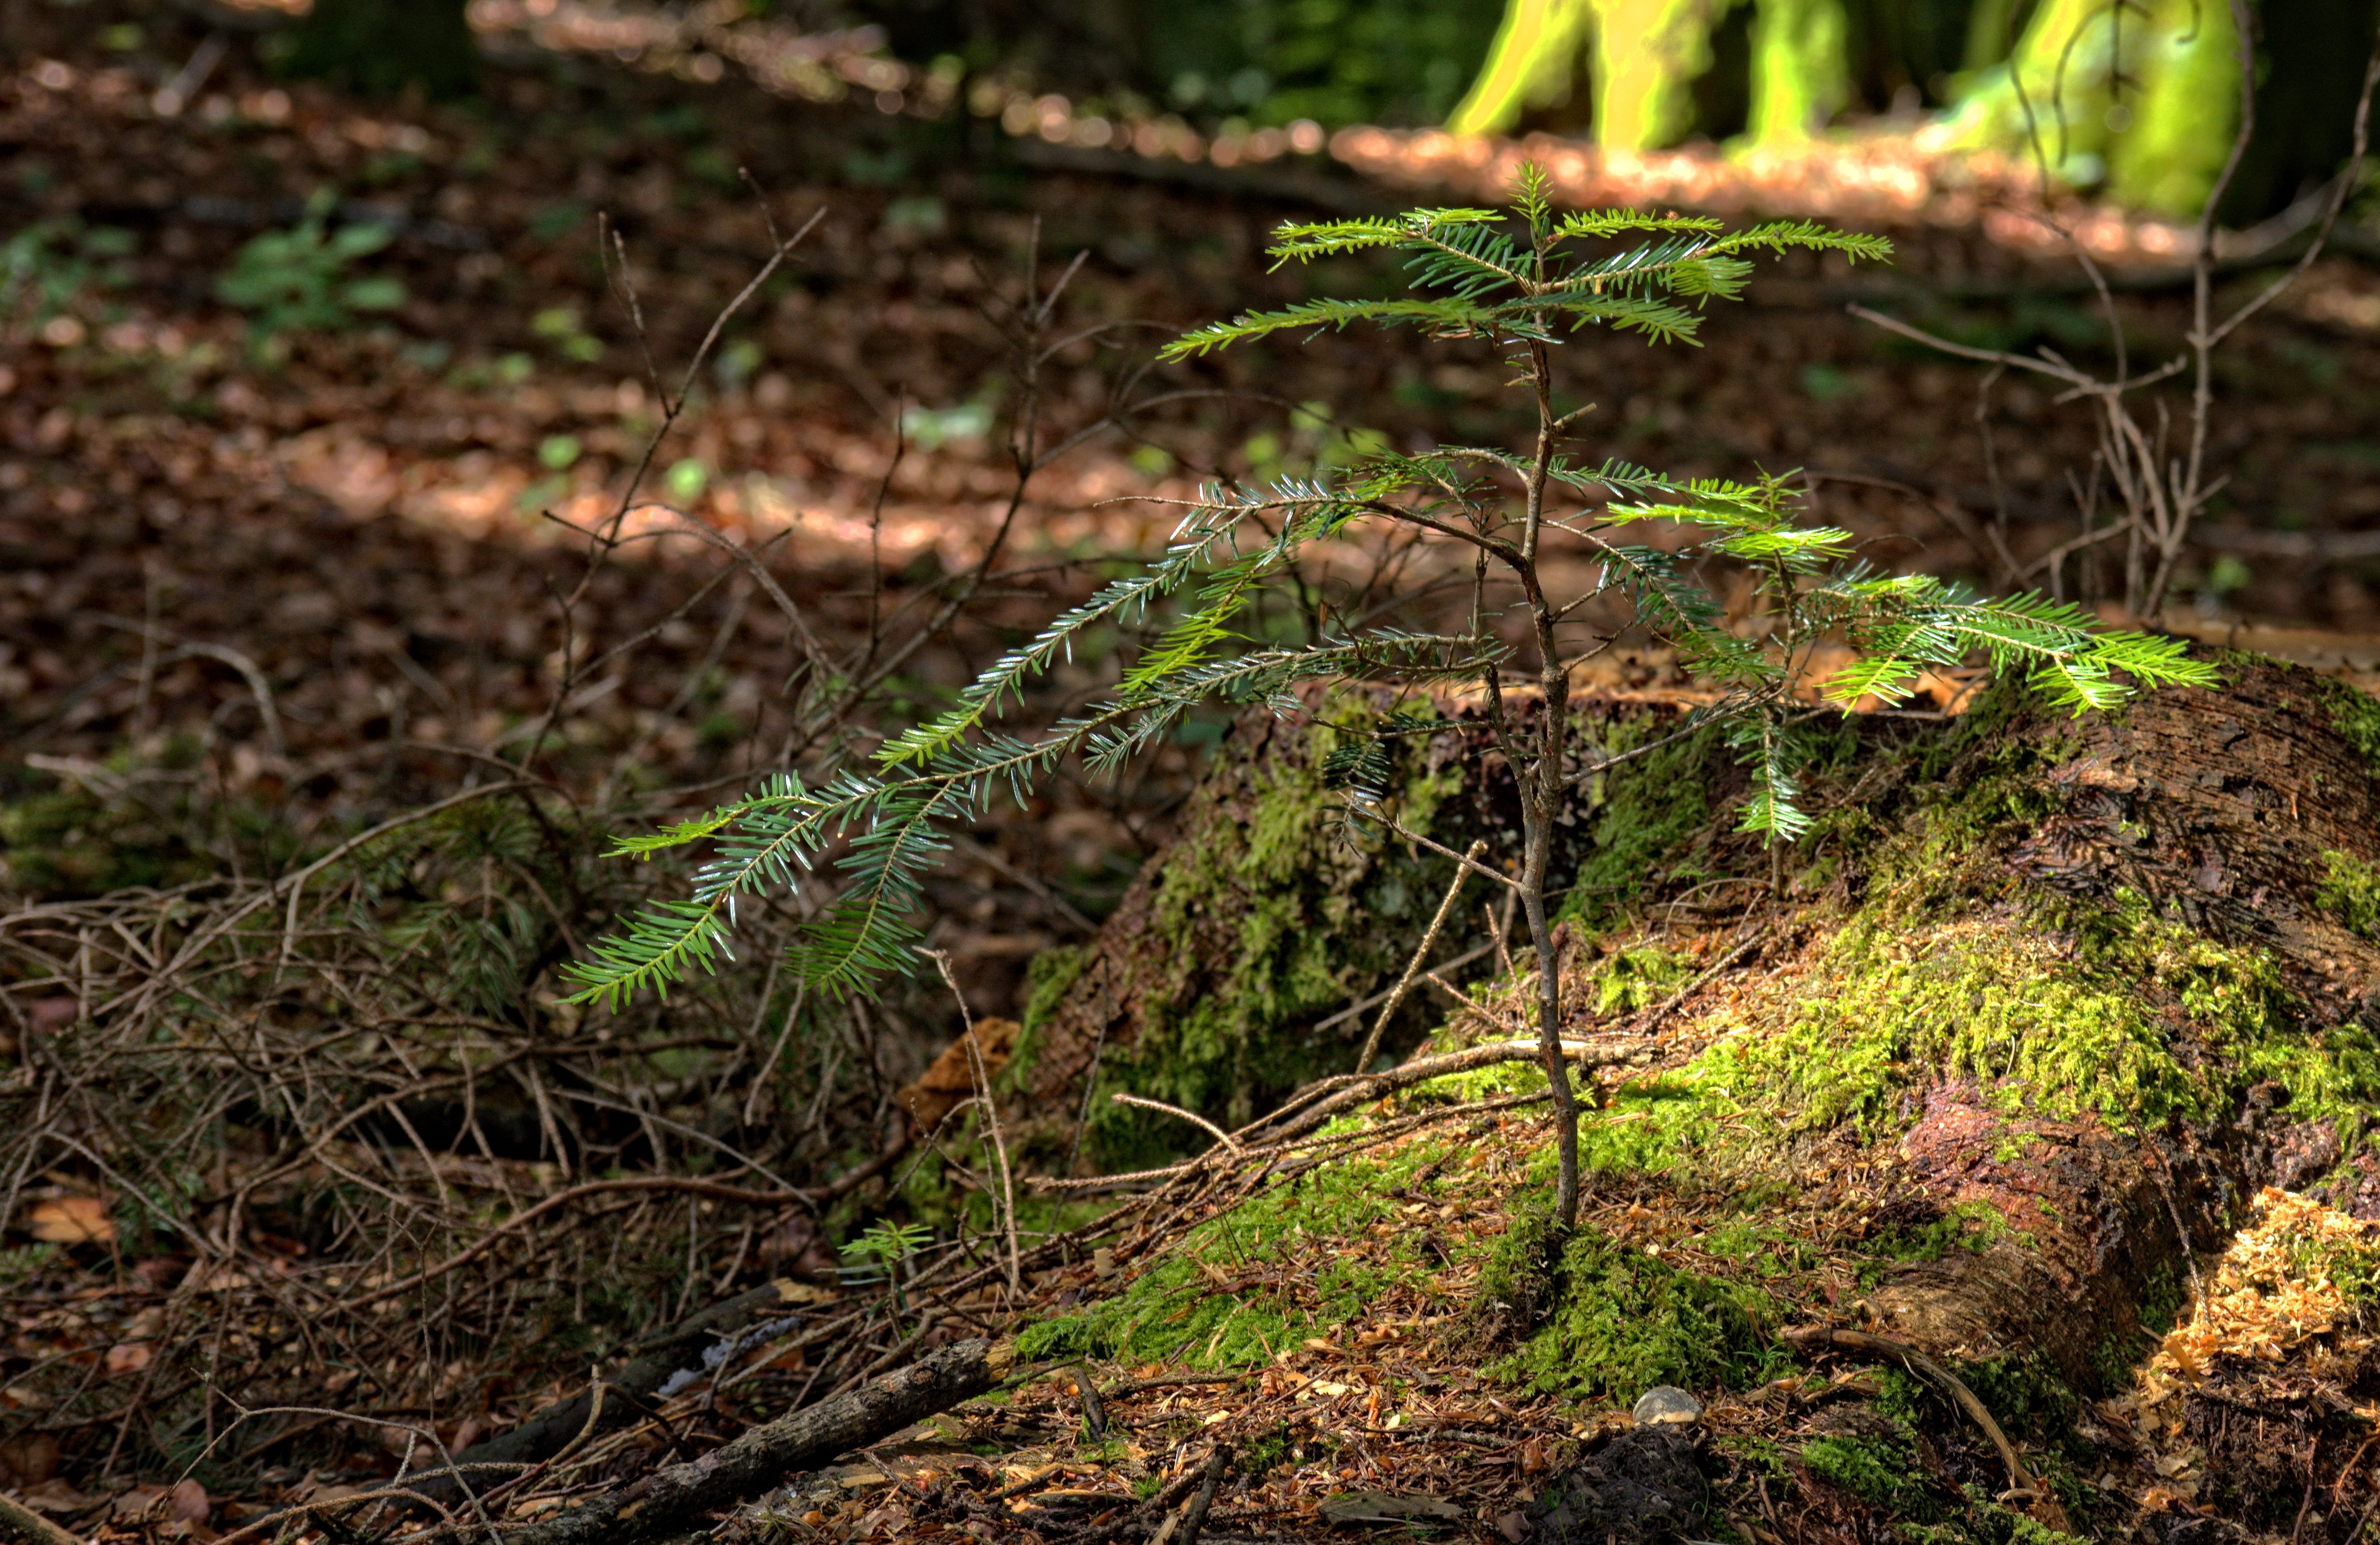
tree, nature, forest, branch, growth, plant, leaf, flower, trunk, moss, wildlife, spring, green, jungle, grow, autumn, soil, botany, flora, spruce, vegetation, rainforest, engine, deciduous, woodland, habitat, ecosystem, live new, young drove, boy shoots, old growth forest, natural environment, woody plant, land plant